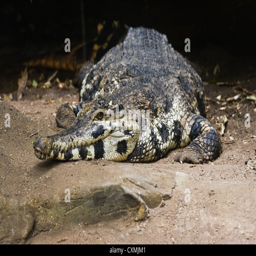
crocodile resting on sand near the water